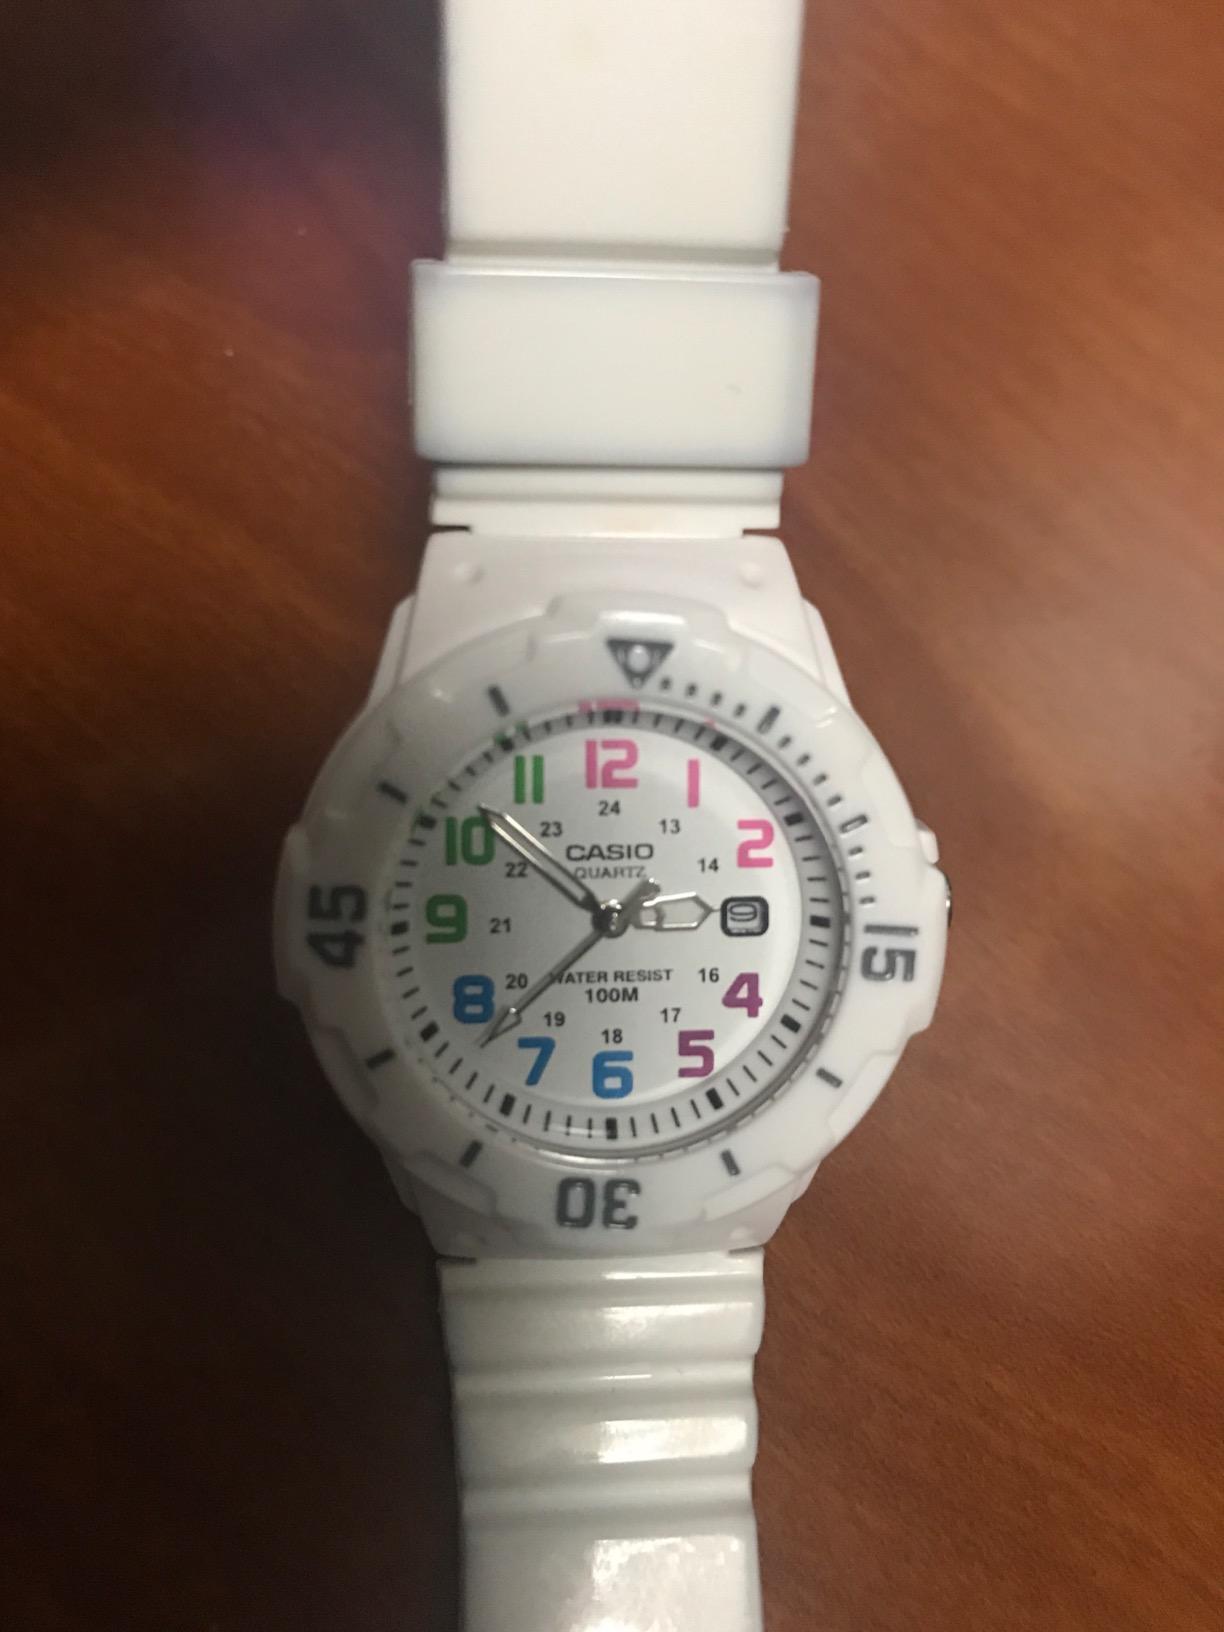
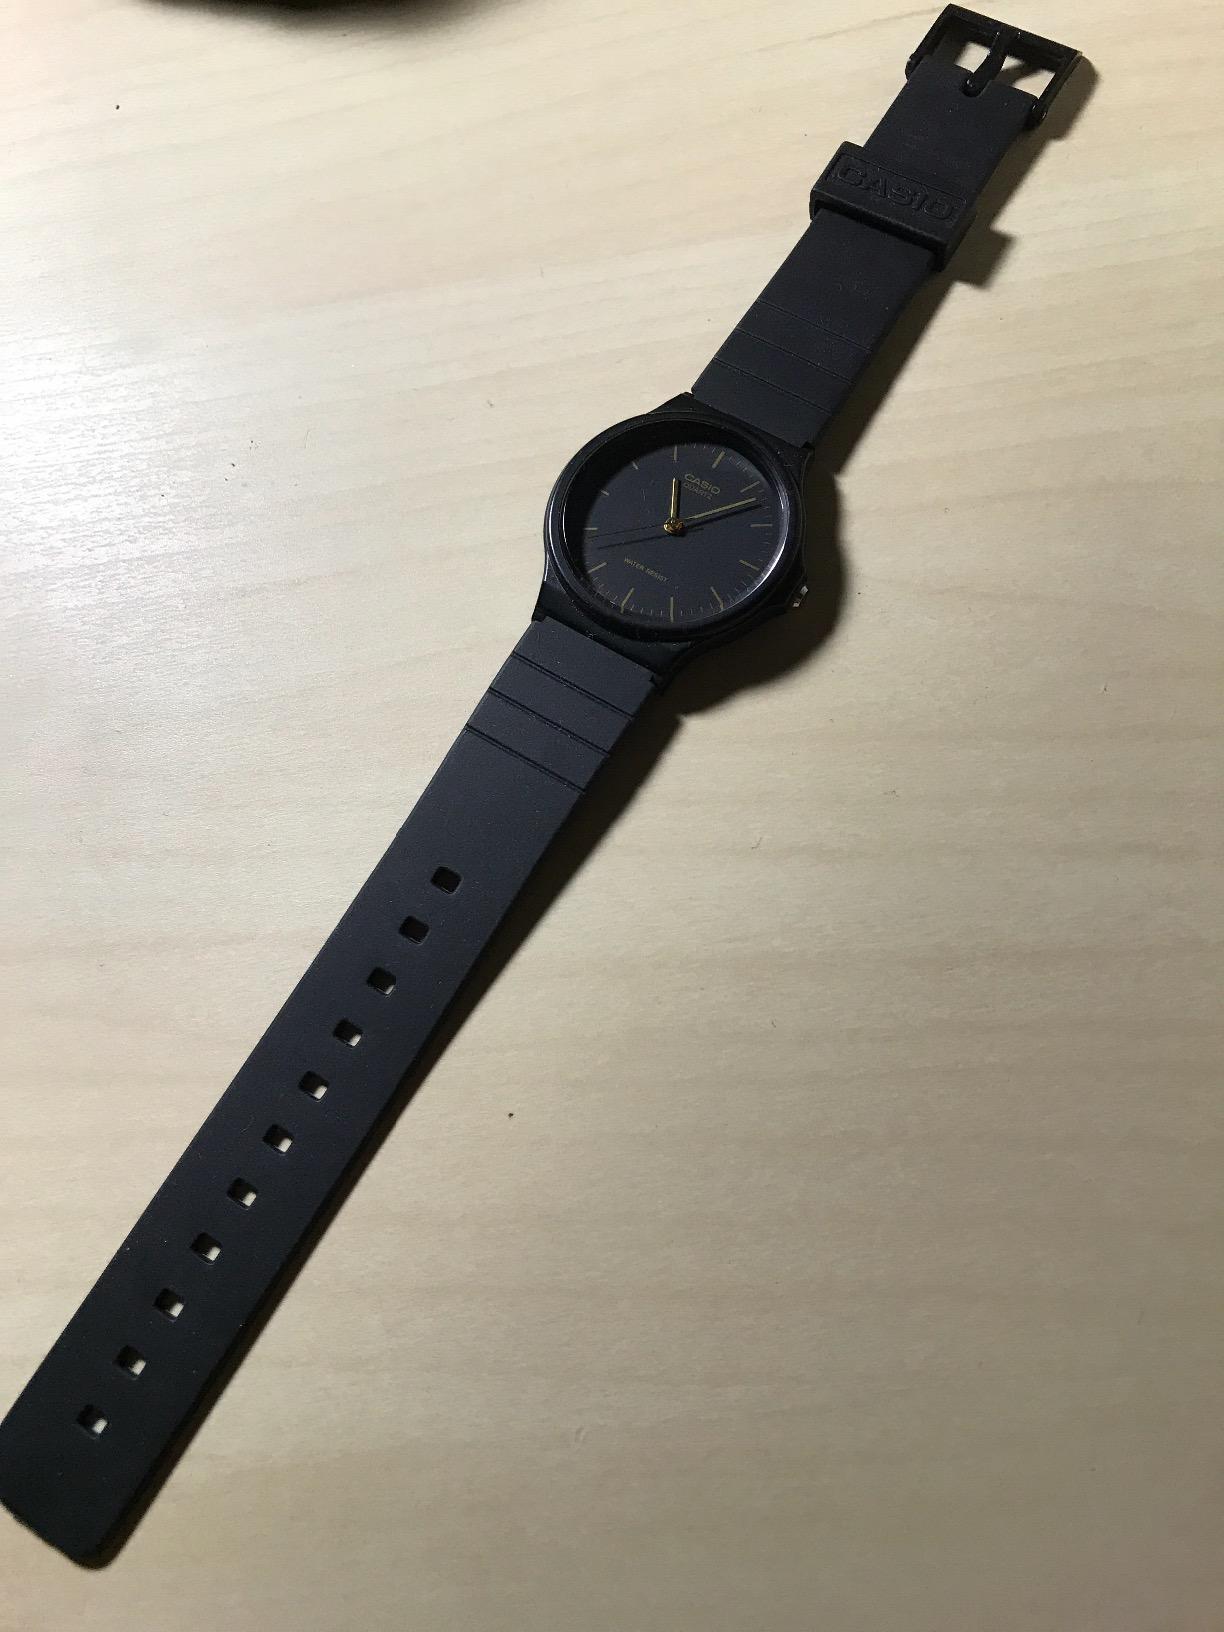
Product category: accessories_watch
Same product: no